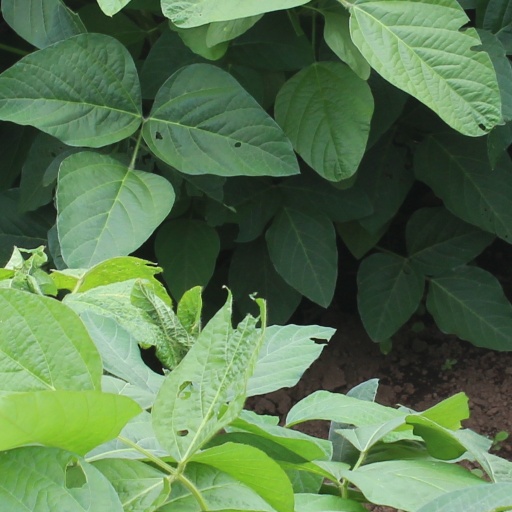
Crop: soybean